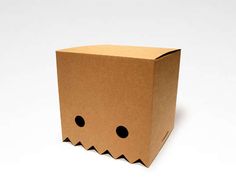
Label: cardboard